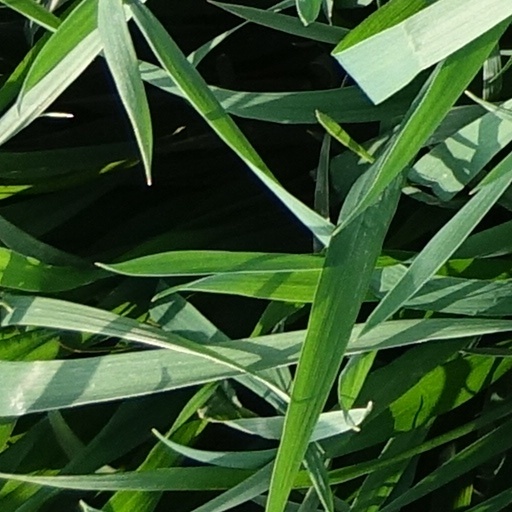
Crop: wheat